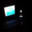
Label: television